Usani Uguru Usani

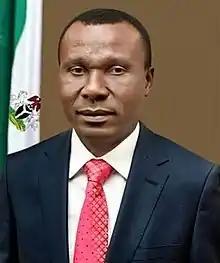
4th Minister of Niger Delta Affairs

Usani Uguru Usani (born 27 January 1961) is a Nigerian pastor, lecturer and politician who served as Minister of Niger Delta Affairs in the Nigerian government.